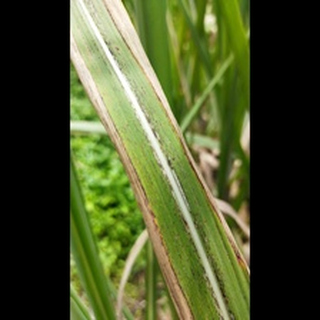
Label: sugarcane_rust